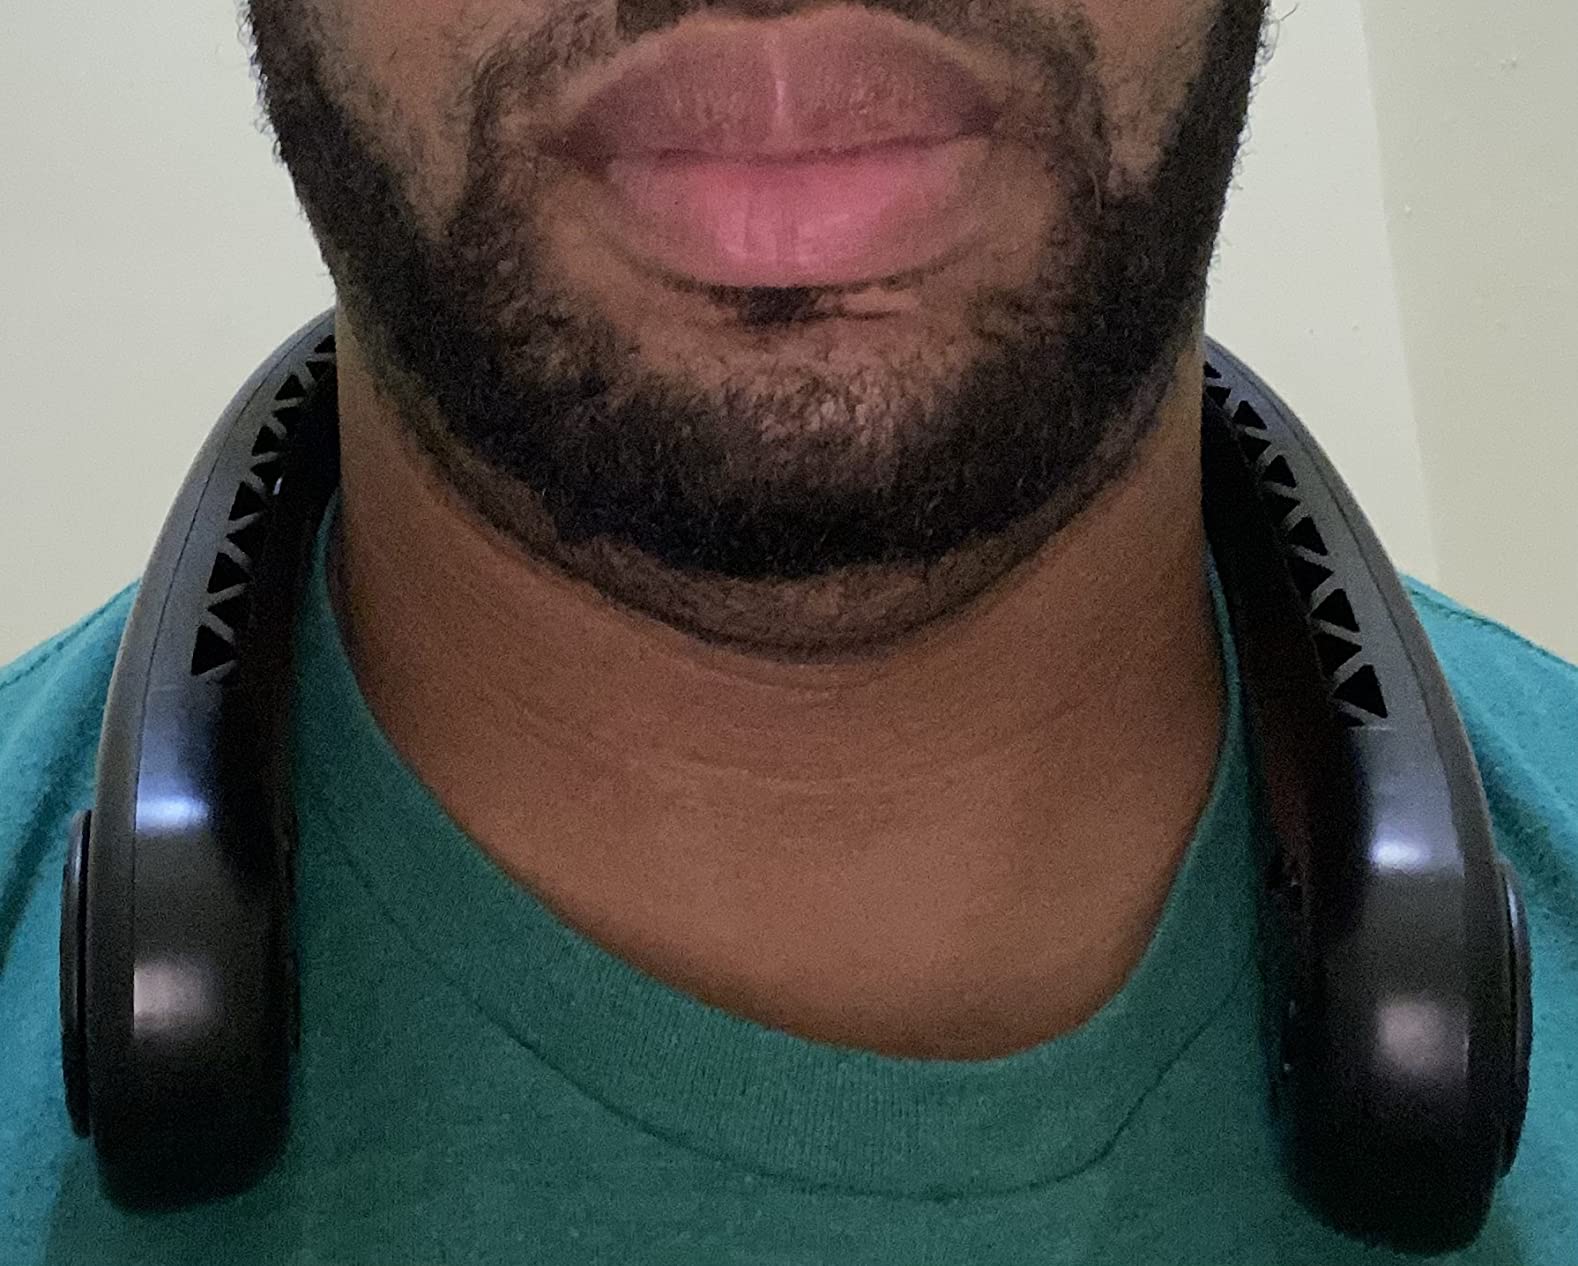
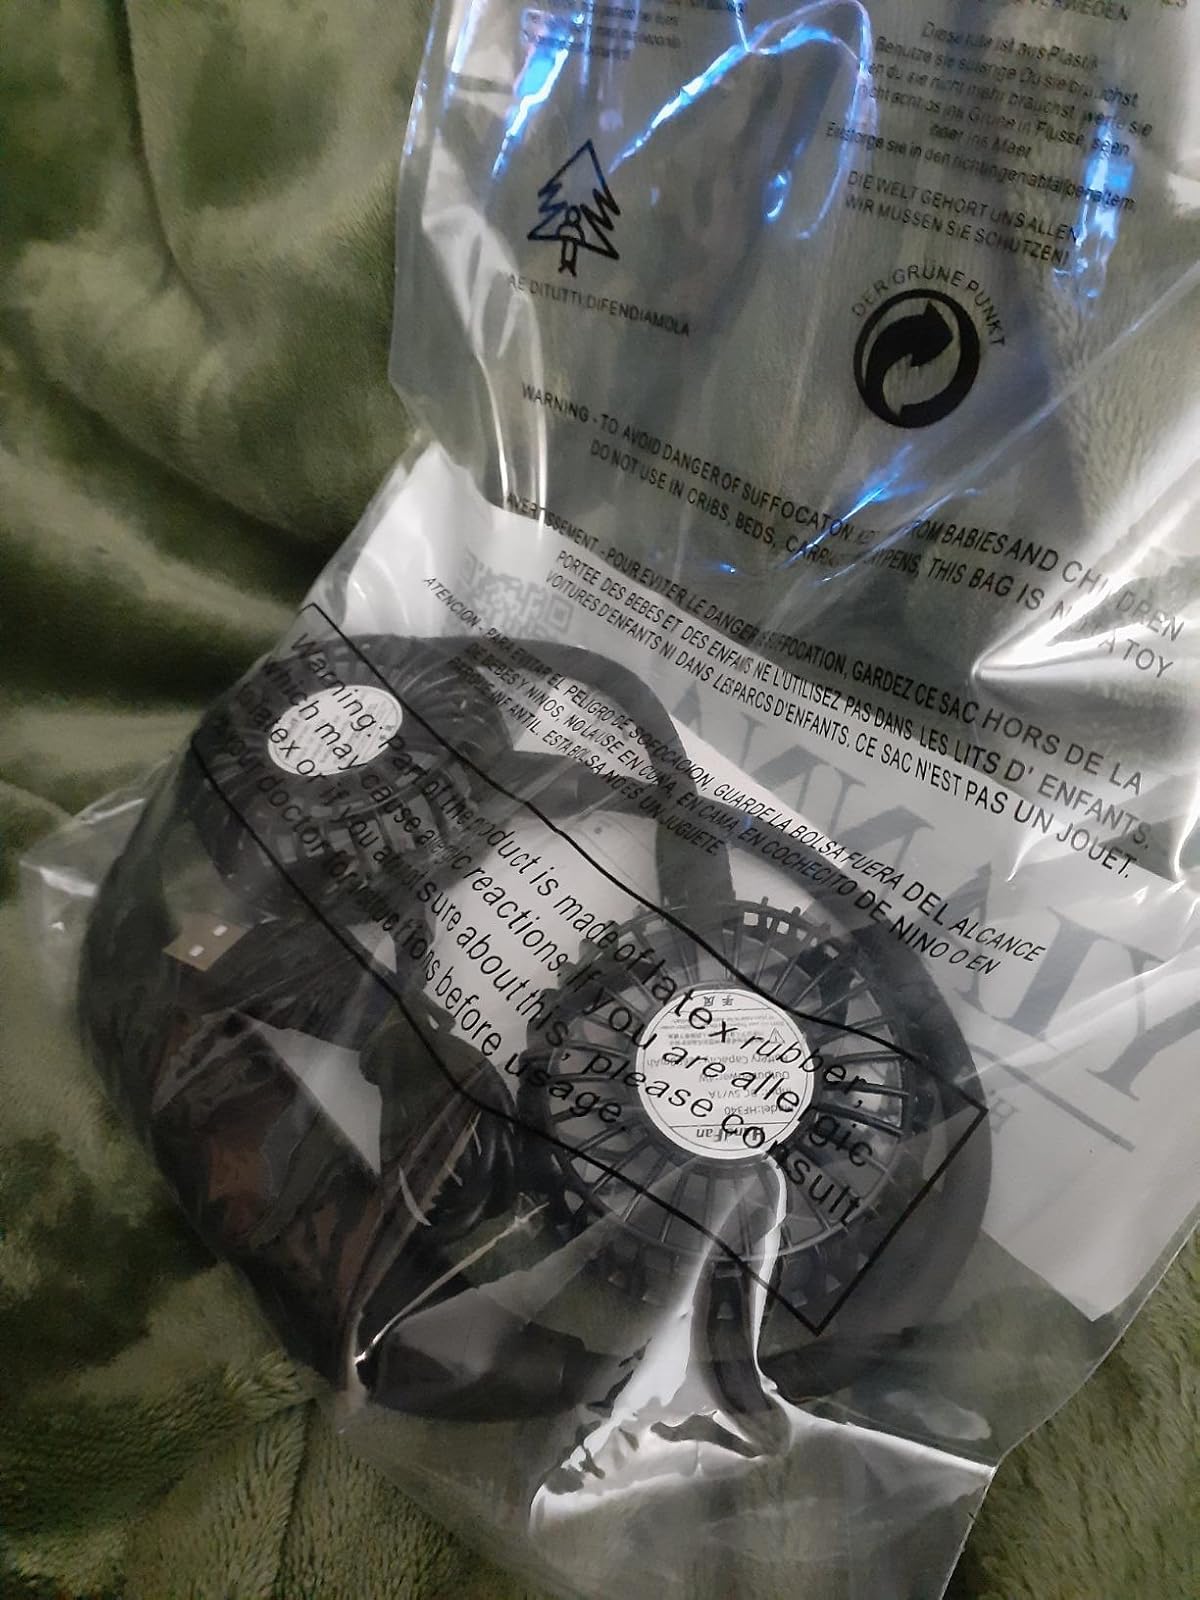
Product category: fan
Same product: no